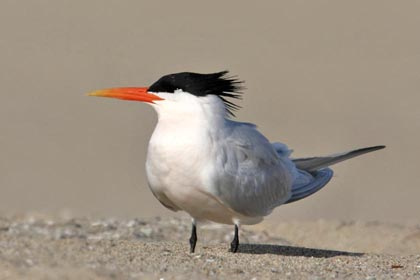
this bird has a white body and a black crown and nape, while its beak is bright orange.
a white bird, but the top of the head is black with a raised crown, the feet are black and the beak is long and bright orange.
this bird has a long orange bill, a black crown, and a white throat, breast, and belly.
a white bird with a black crown and a long orange bill.
bird with pointy beak, white throat, breast, belly and abdomen, black nape, eye and tarsus
this white bird has a distinctive look with a long orange beak and a black feathered crown.
the wings of the bird have various shades of gray and white, and the bill is a distinctive orange color.
a white bird with black feathers on its head, a long orange beak with a little curve at the tip, and a straight tail.
this bird has a black crown, grey primaries, and a white belly.
this white bird has a large orange bill and a black crown.
Species: Elegant Tern